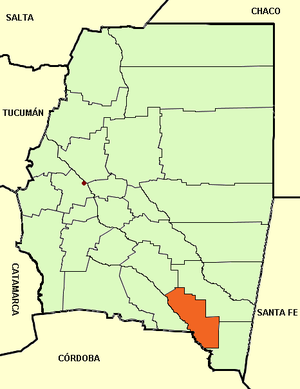
Le département de Mitre est une des 27 subdivisions de la province de Santiago del Estero, en Argentine. Son chef-lieu est la ville de Villa Unión.